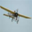
Label: airplane